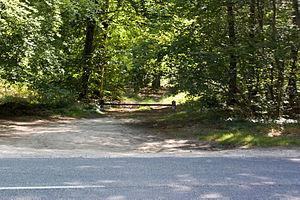
La halte de Fontainebleau-Forêt est une halte ferroviaire française de la ligne de Paris-Lyon à Marseille-Saint-Charles, située sur le territoire de la commune de Fontainebleau, dans le département de Seine-et-Marne, en région Île-de-France. Comme son nom l'indique, elle dessert la forêt de Fontainebleau.